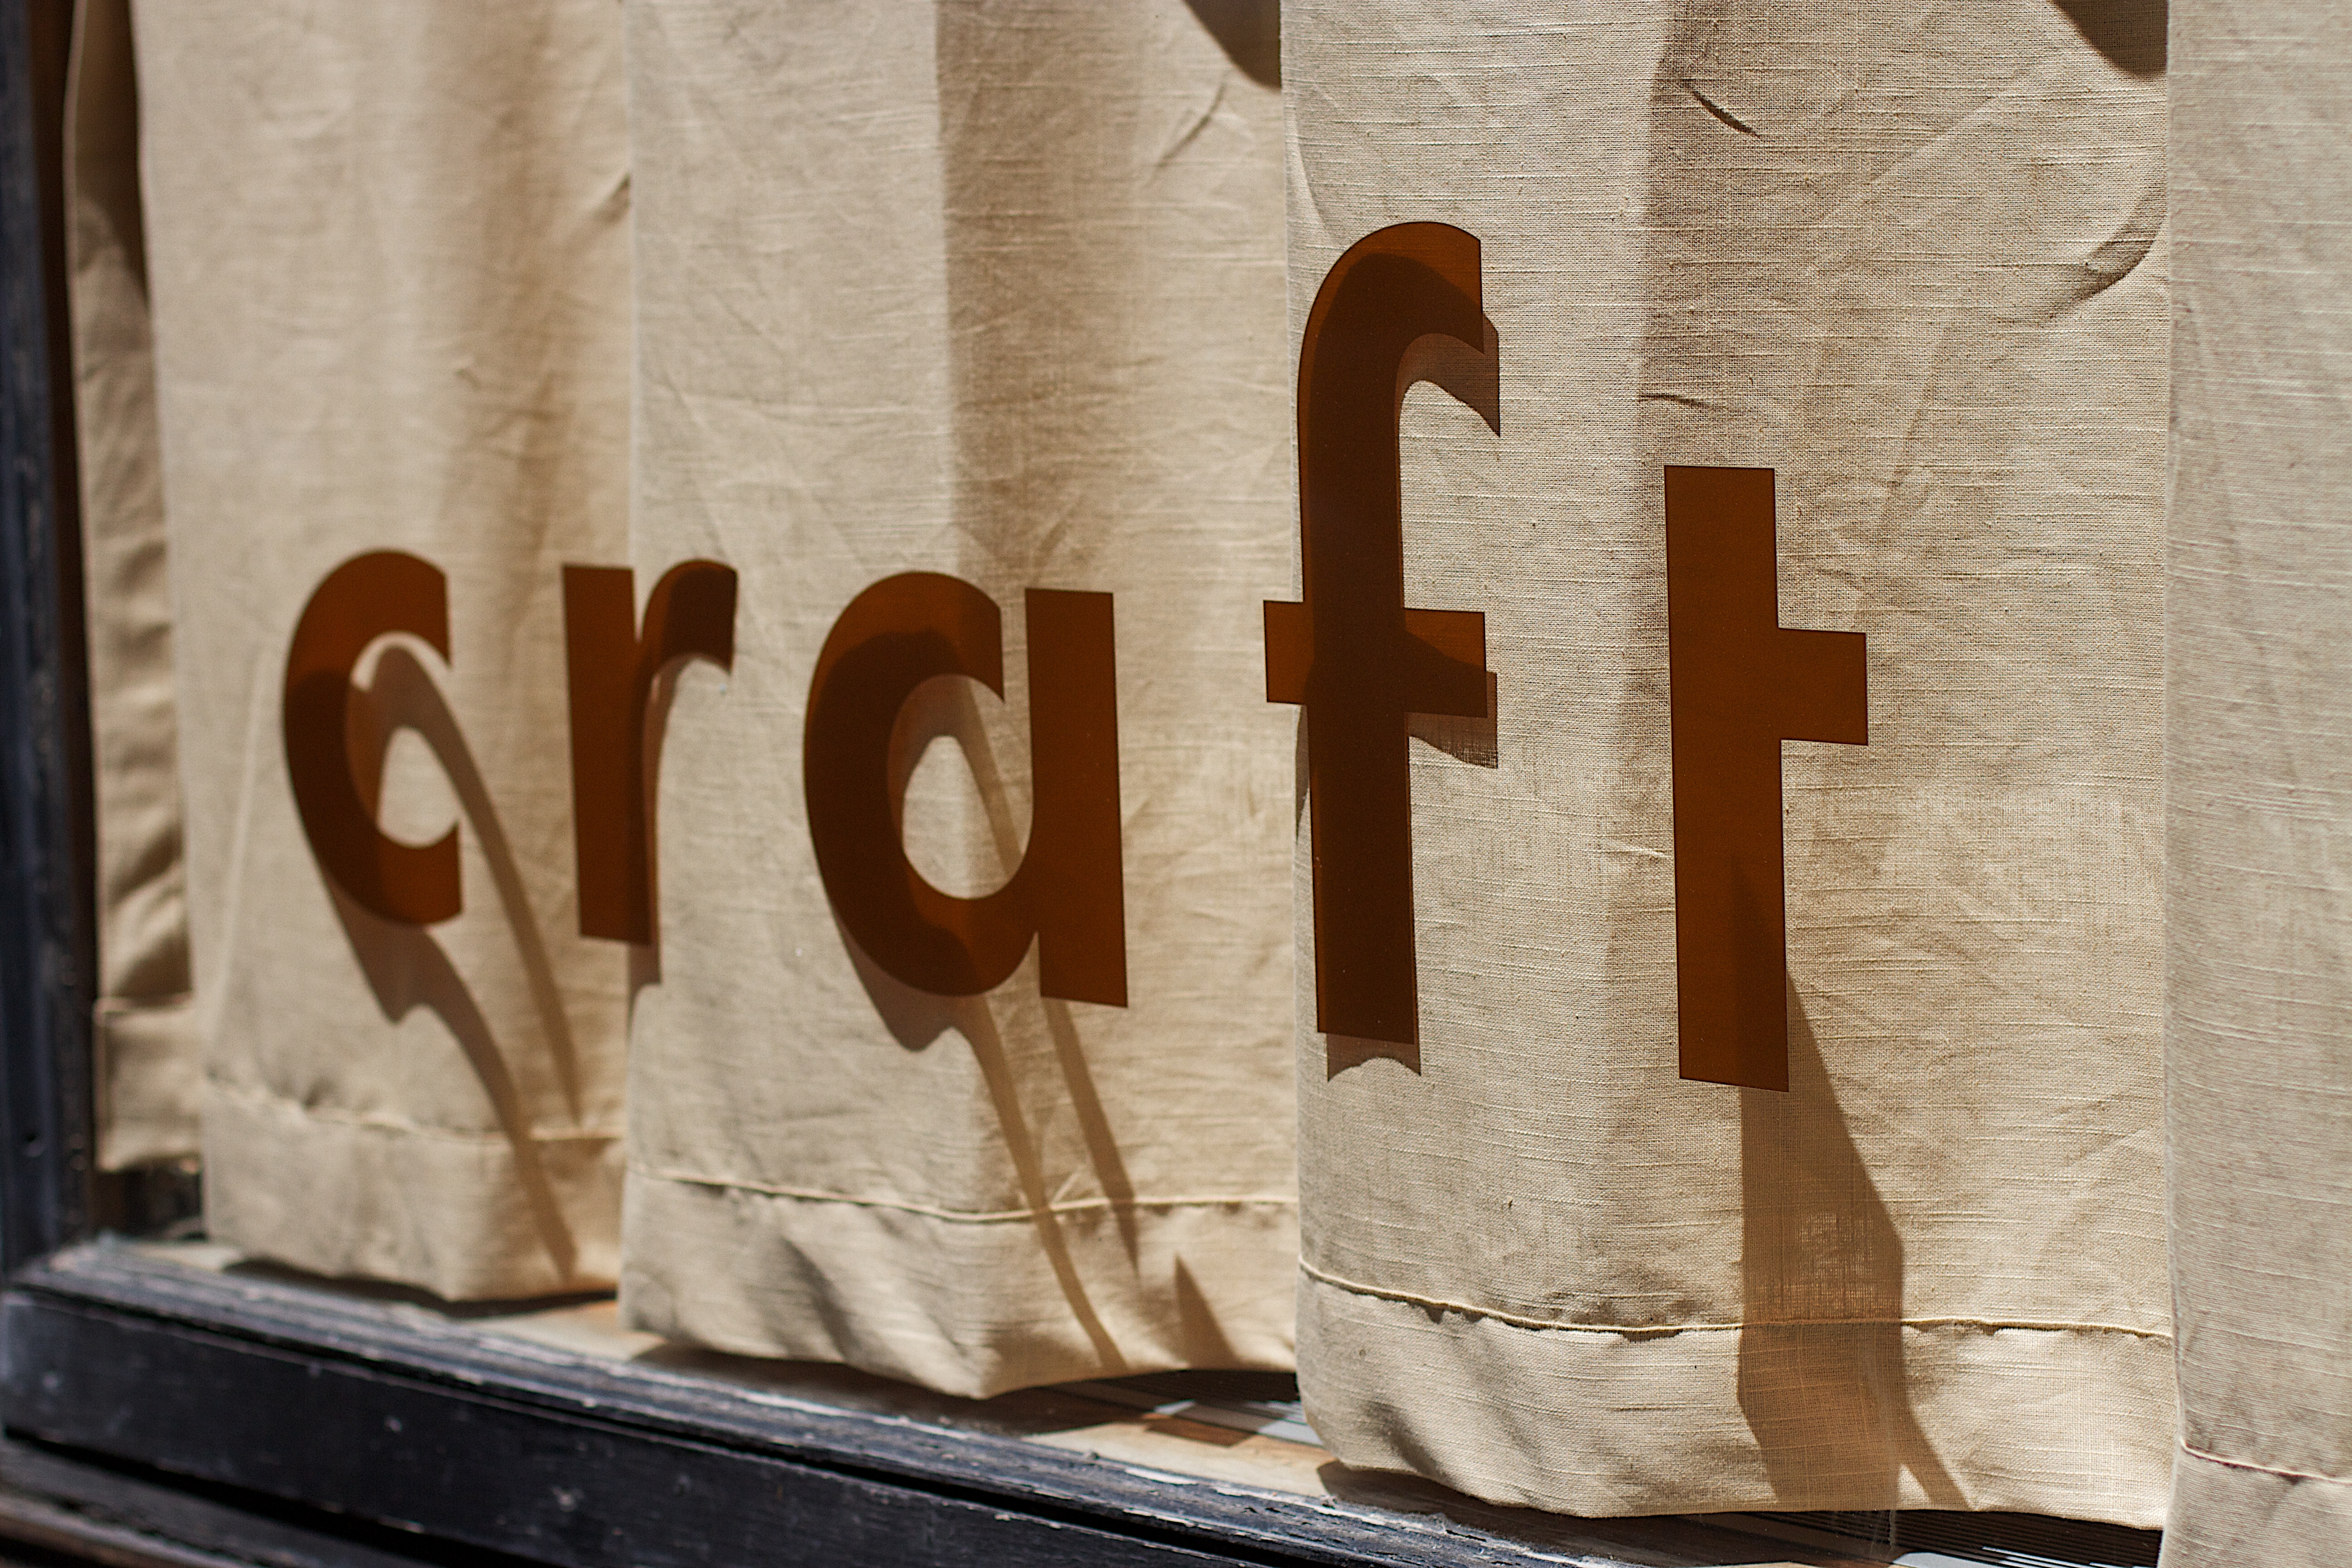
wood, white, number, wall, craft, font, art, raildog